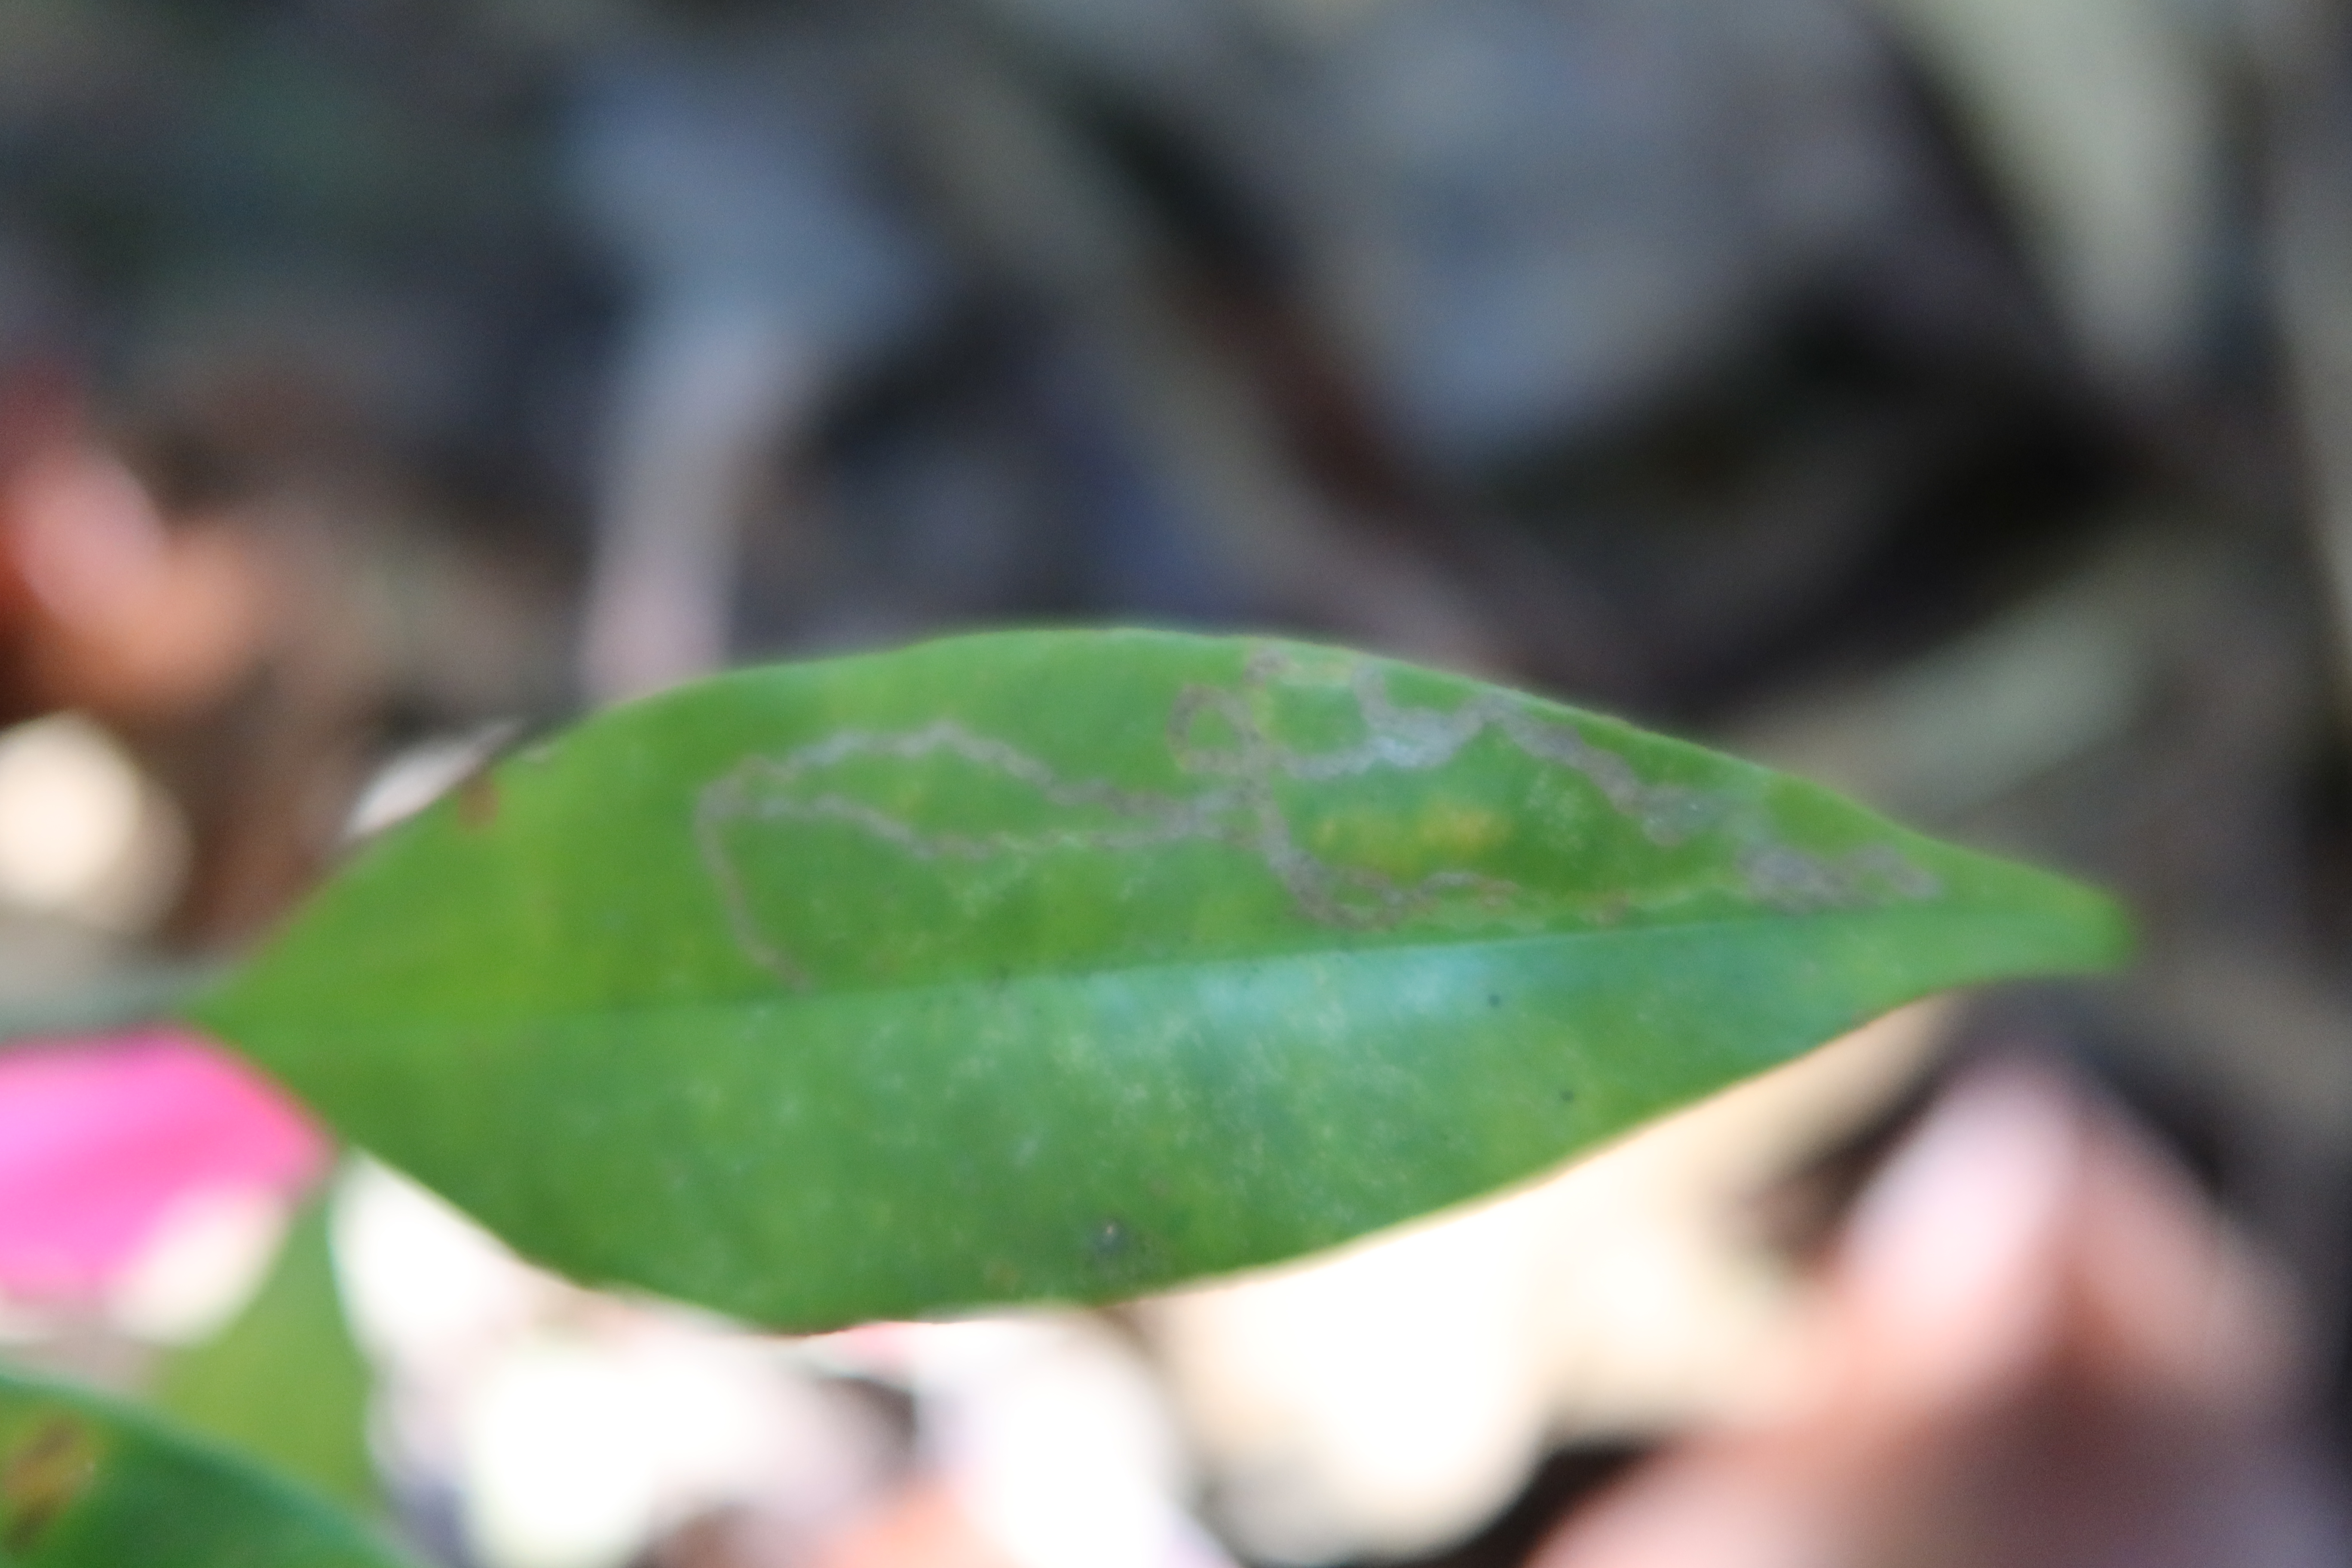
Label: Brown spots